Palace of Versailles

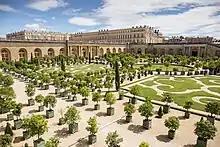
The Versailles Orangery

The construction in 1668–1671 of Louis Le Vau's "enveloppe" around the outside of Louis XIII's red brick and white stone château added state apartments for the king and the queen. The addition was known at the time as the "château neuf" (new château). The "grands appartements" (Grand Apartments, also referred to as the State Apartments) include the "grand appartement du roi" and the "grand appartement de la reine". They occupied the main or principal floor of the "château neuf", with three rooms in each apartment facing the garden to the west and four facing the garden parterres to the north and south, respectively. The private apartments of the king (the "appartement du roi" and the "petit appartement du roi") and those of the queen (the "petit appartement de la reine") remained in the "château vieux" (old château). Le Vau's design for the state apartments closely followed Italian models of the day, including the placement of the apartments on the main floor (the "piano nobile", the next floor up from the ground level), a convention the architect borrowed from Italian palace design.